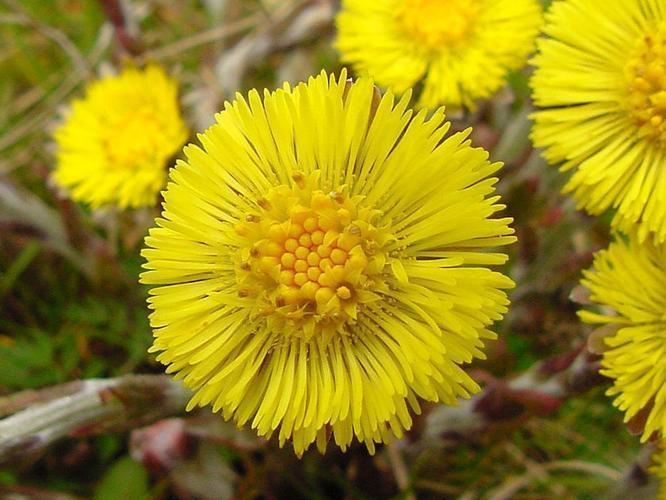
Label: colt's foot